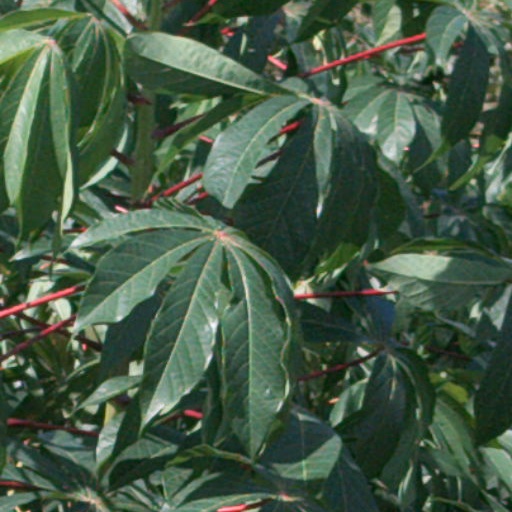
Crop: cassava